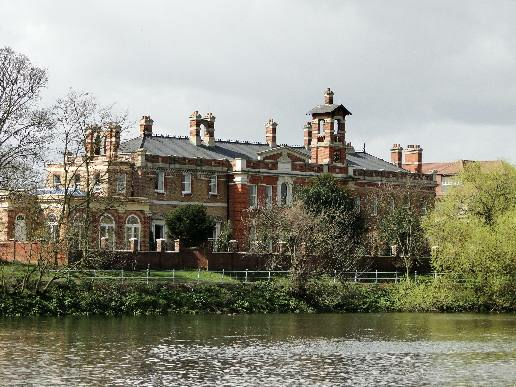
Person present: No